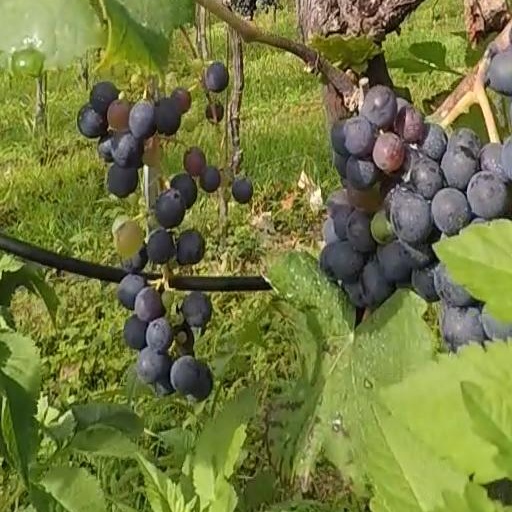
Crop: grape